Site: brandenburg
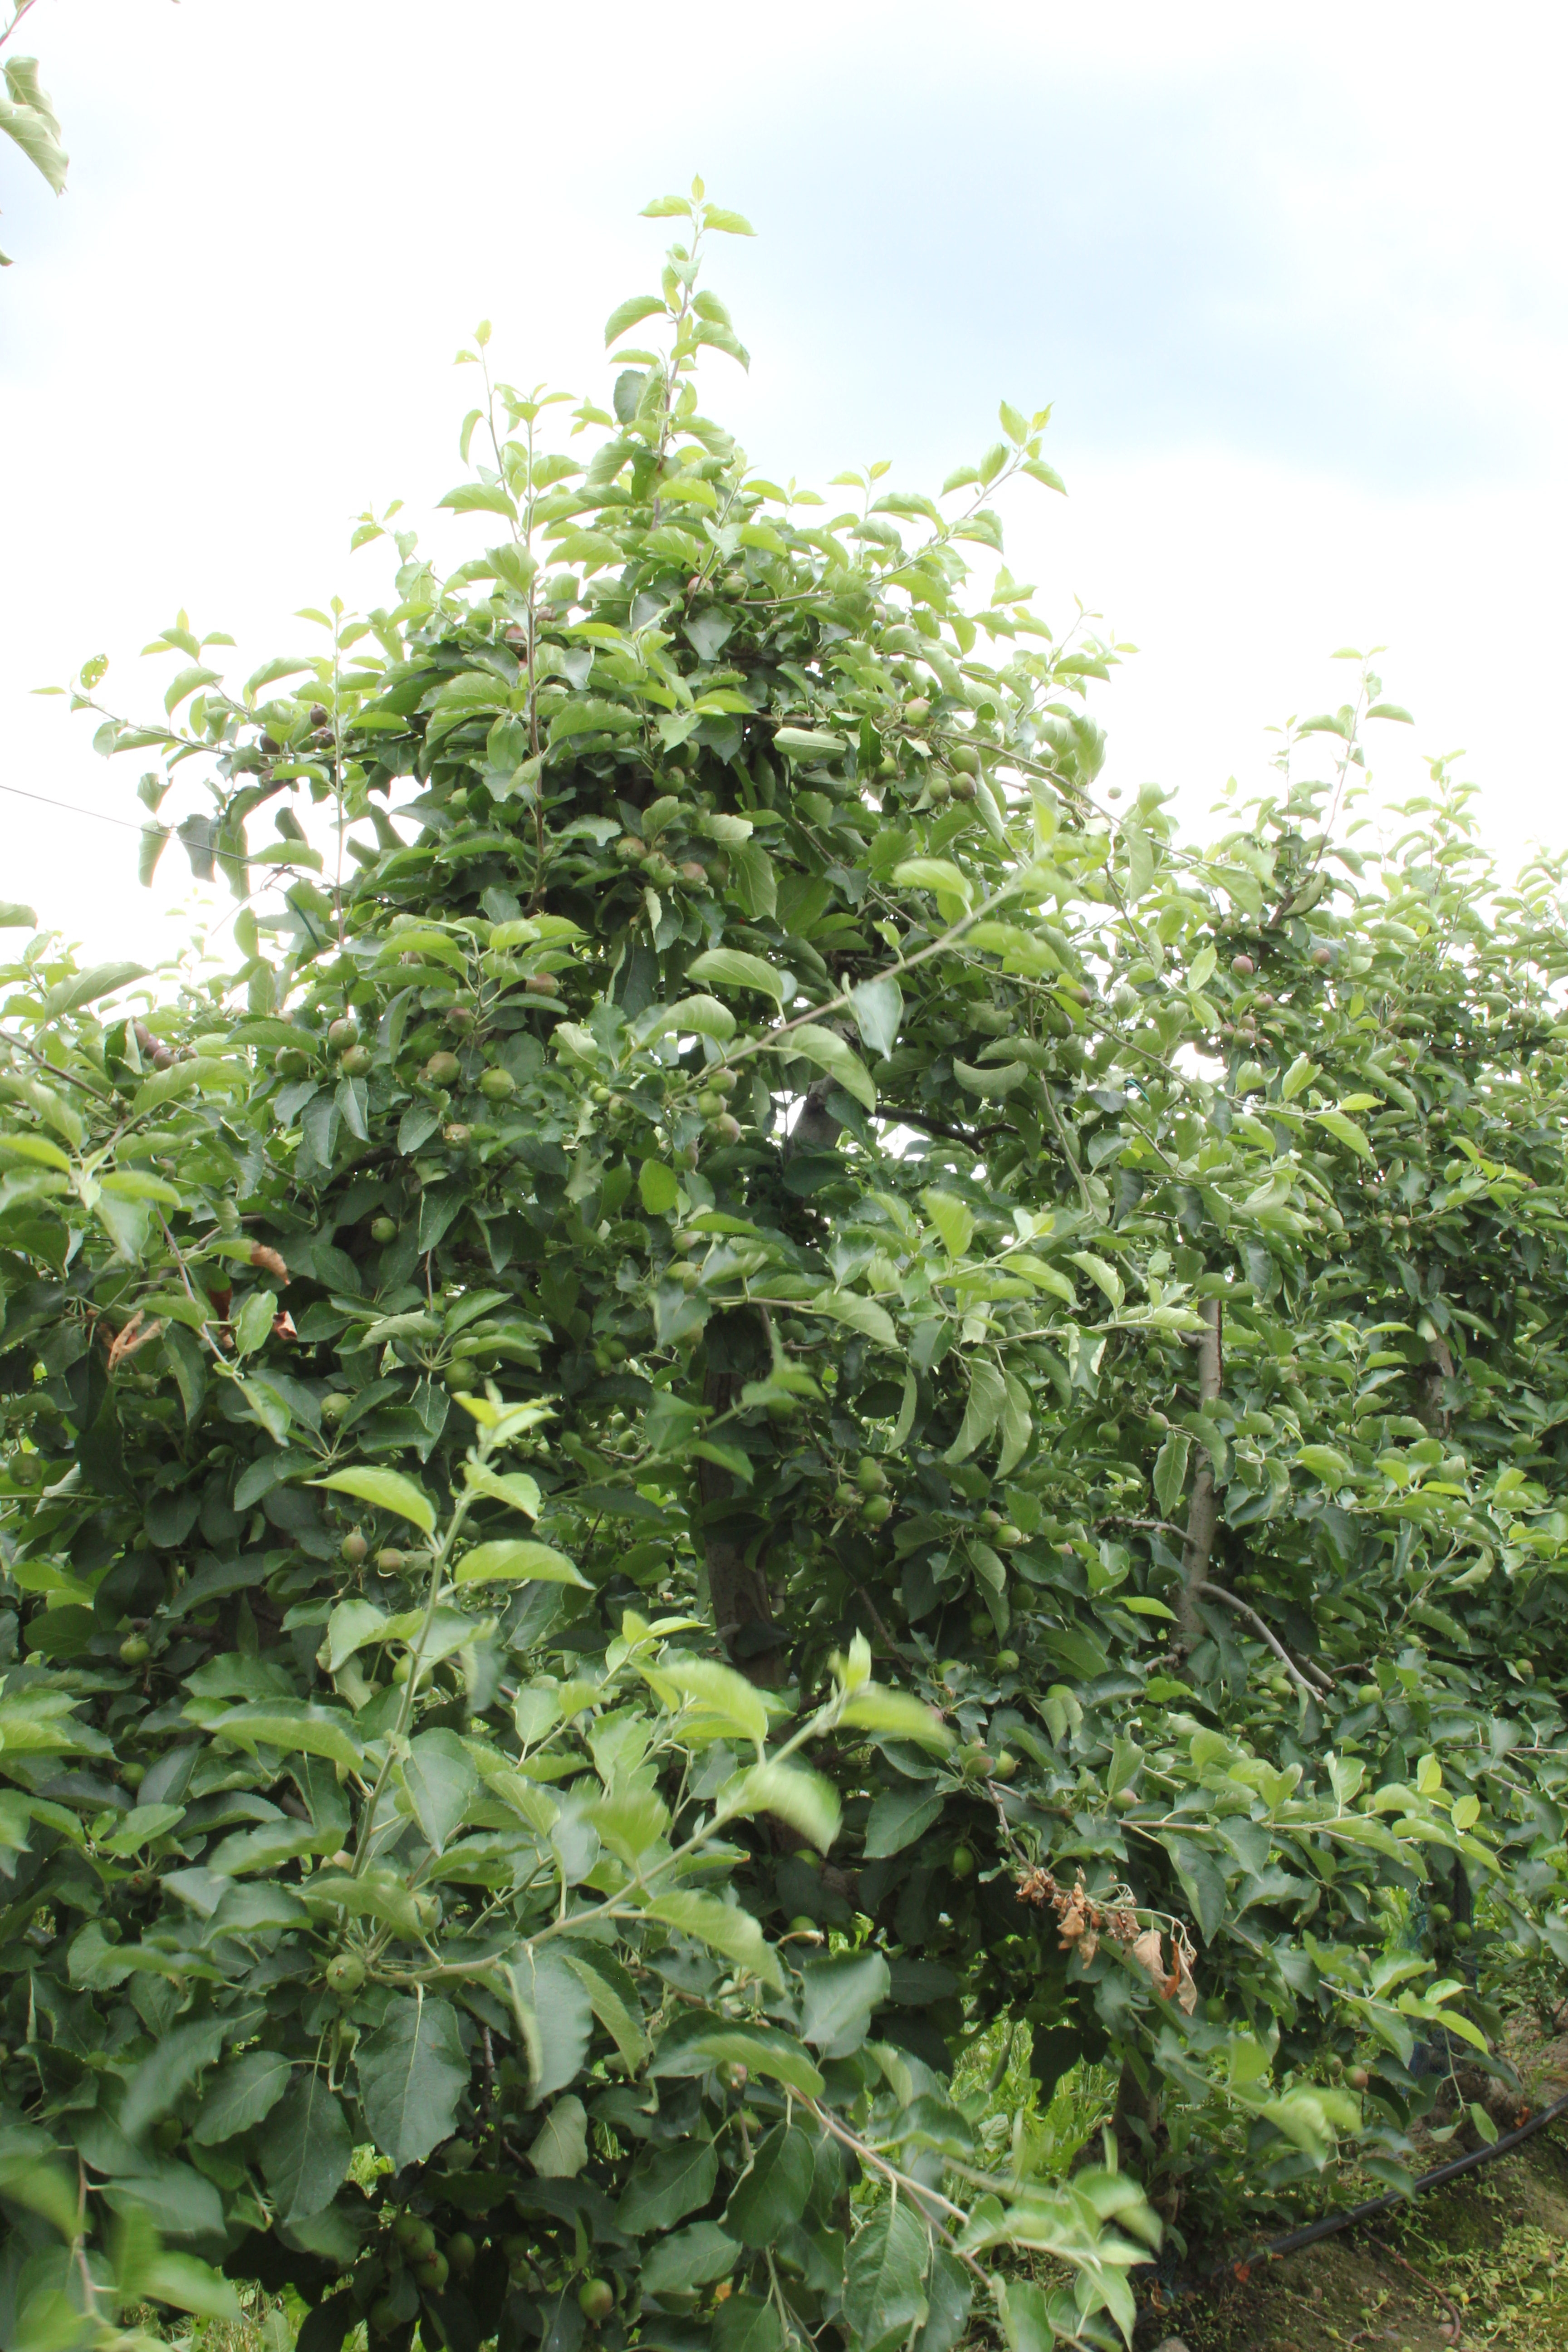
Growth stage (BBCH 73): Development of fruit